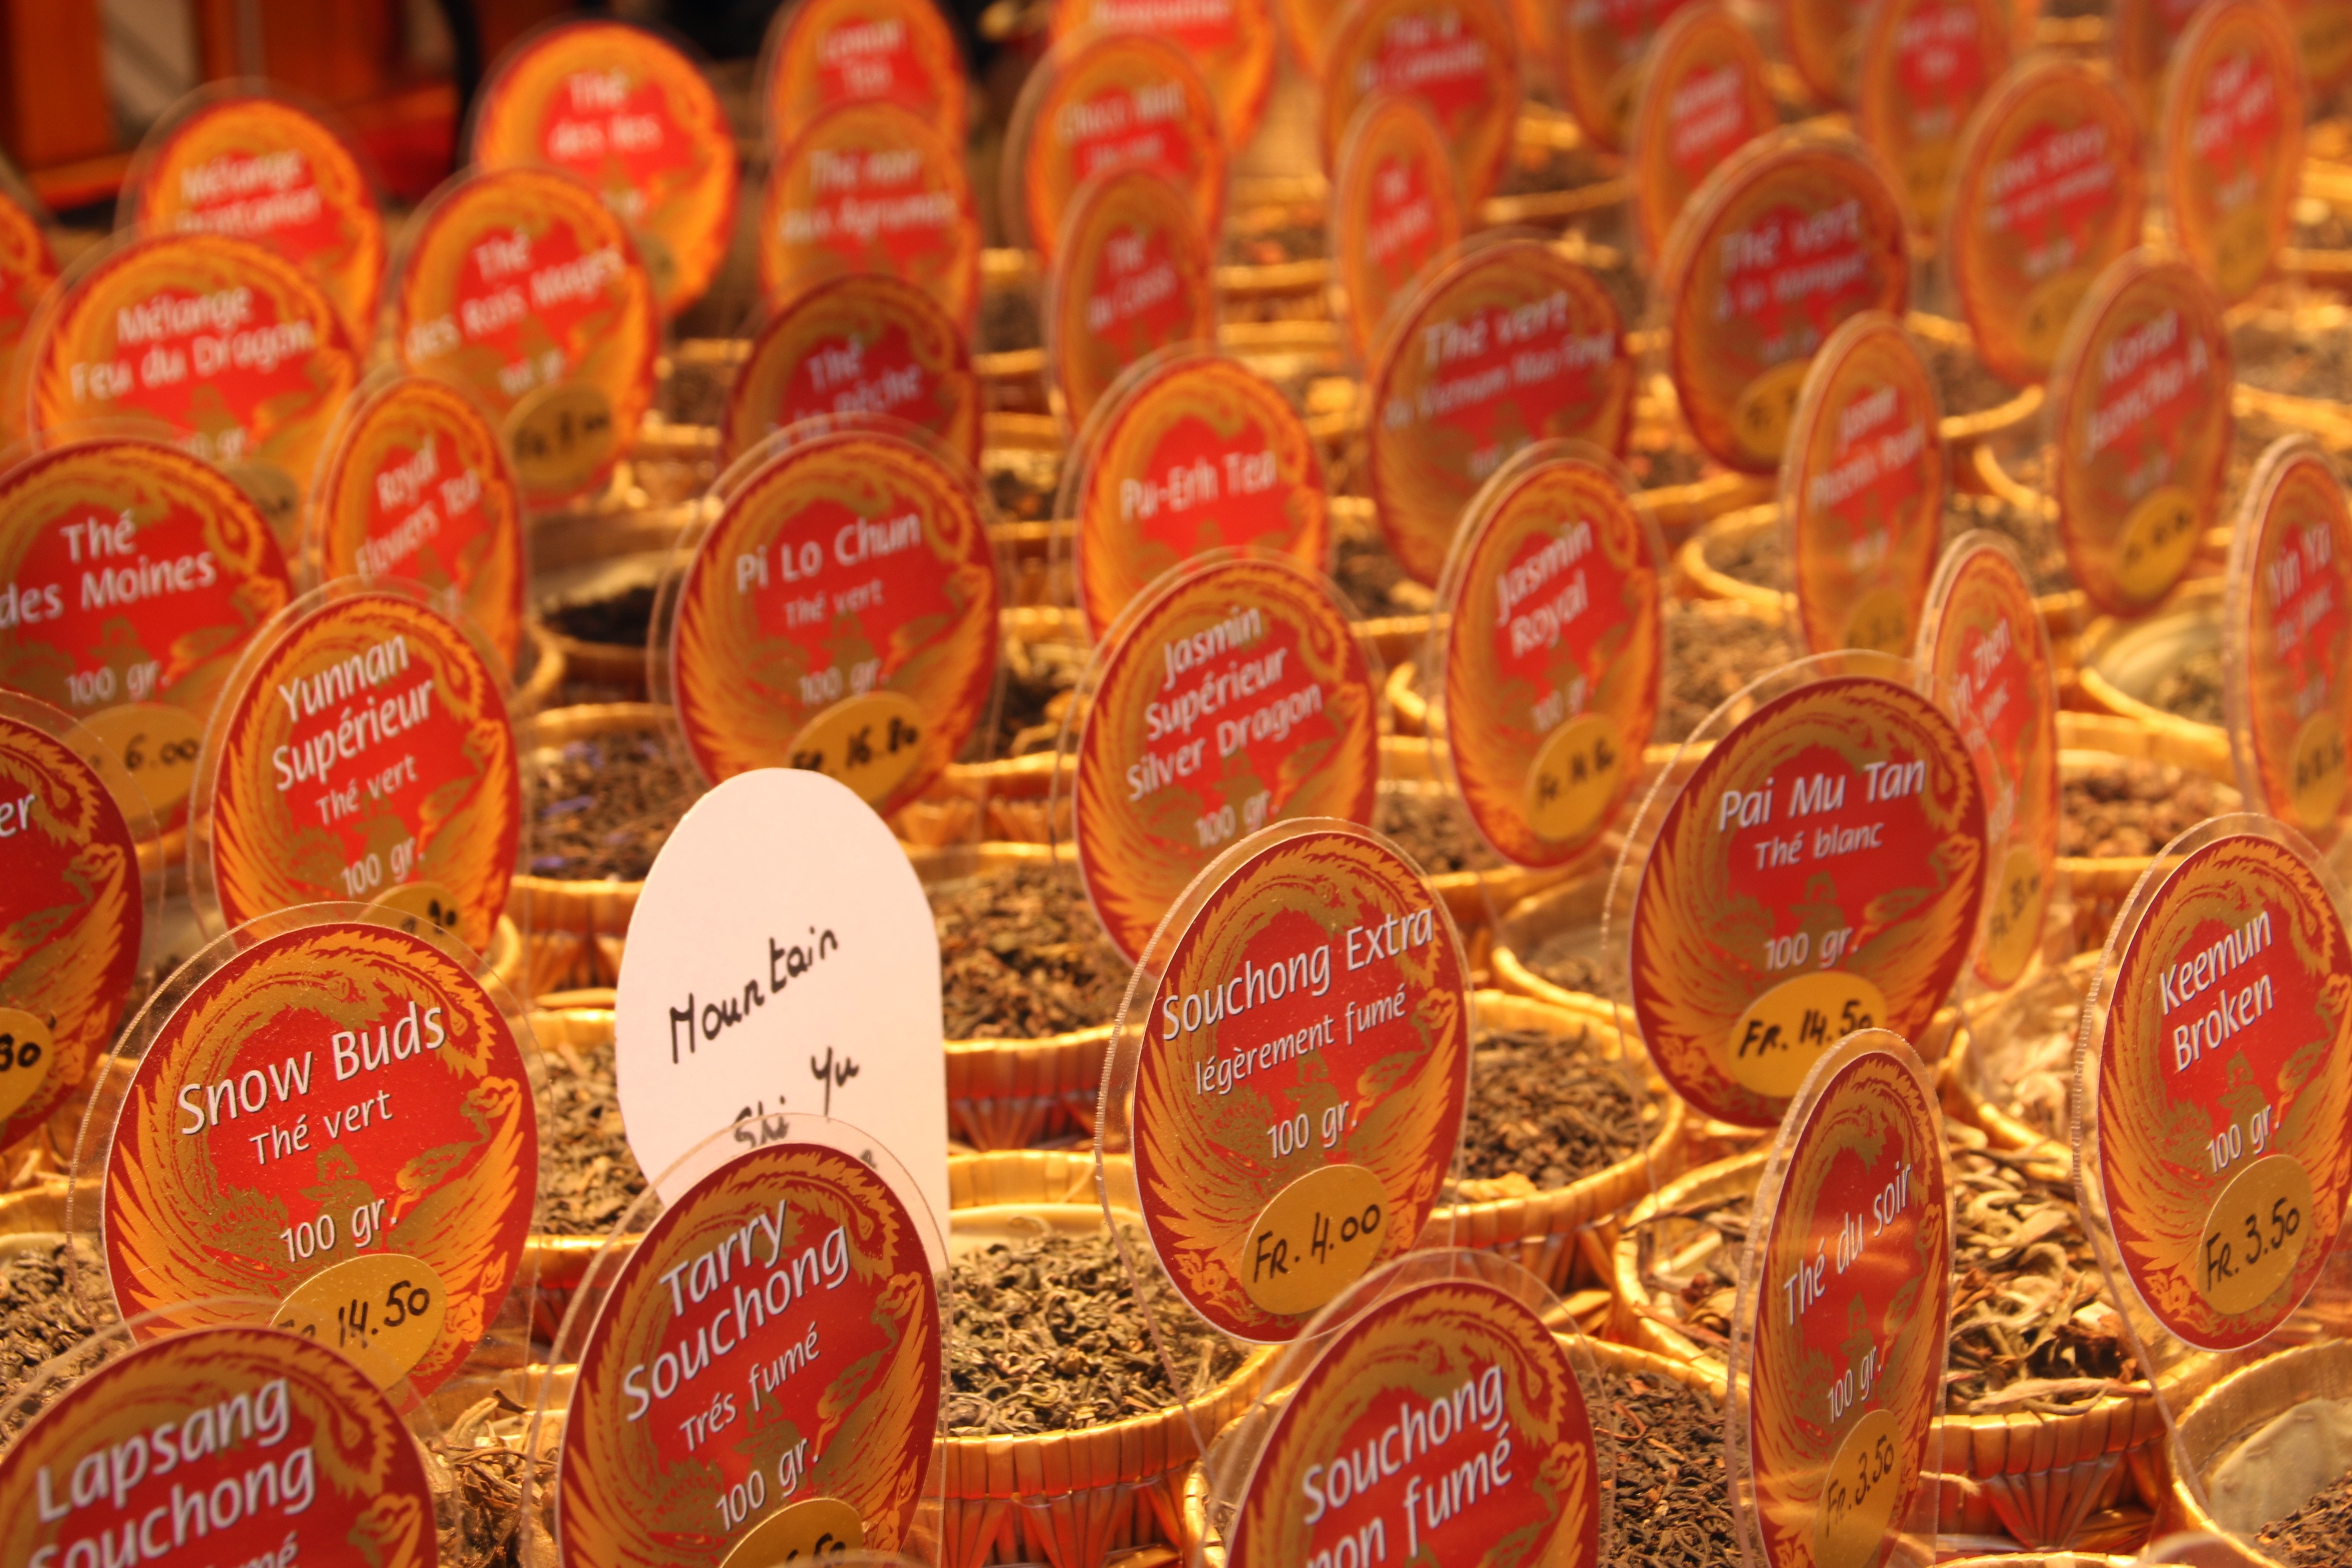
tea, window, shop, food, dessert, shop window, display, tea shop, mid autumn festival, chinese new year, snack food